Jack Viney

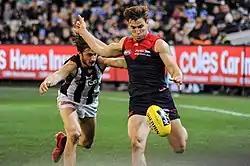
Viney kicking away from Tom Phillips during the Queen's Birthday match in round 12, 2017.

Following his strong 2016 season, "AFL Media" named him inside the top fifty players in the league and "Fox Sports Australia" journalist, Anna Harrington, predicted he would continue his linear improvement and is "the gun player" of Melbourne. Despite the positive expectation on him, he struggled for form early in the season and was criticised by former player and media personality, David King, for his performance in the thirteen point loss to at the Melbourne Cricket Ground in the Anzac Day eve match due to wasting energy with his aggression towards opposition players off the ball. Soon after, he found form and was named in "AFL Media's" team of the week in rounds seven, eight and twelve. He was praised in particular for his match against Collingwood in the Queen's Birthday clash, in which he recorded twenty disposals, ten contested possessions, three clearances and seven tackles to be named one of Melbourne's best players by Anna Harrington.